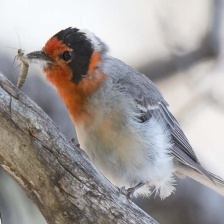
Species: RED FACED WARBLER
Scientific name: CARDELLINA RUBRIFRONS